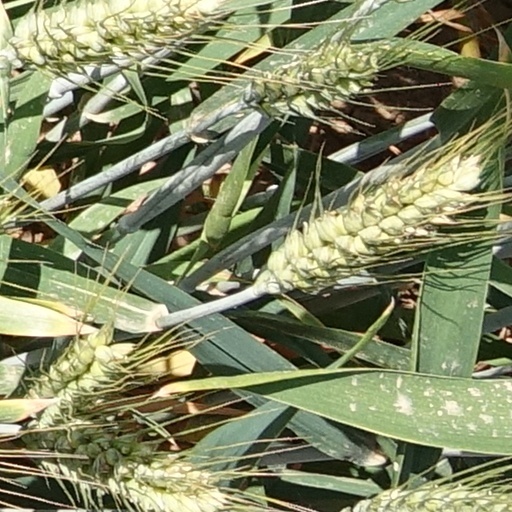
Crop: wheat